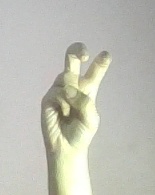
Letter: toot